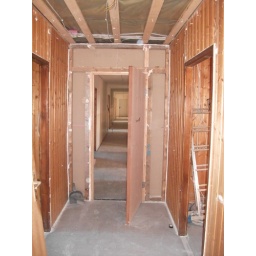
Project lift: An operation to move two wooden buildings from the Limerick Port tunnel site to Charleville Castle in Tullamore.